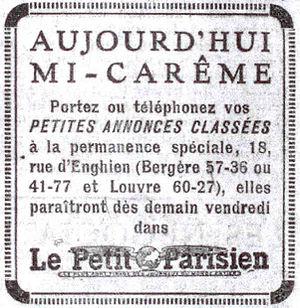
Annonce dans le Petit Parisien mentionnant la Mi-Carême.
La Mi-Carême à Paris, longtemps appelée également Fête des Blanchisseuses, est de facto au moins depuis le XVIIIᵉ siècle la fête des femmes de Paris dans le cadre du très féminin Carnaval de Paris.